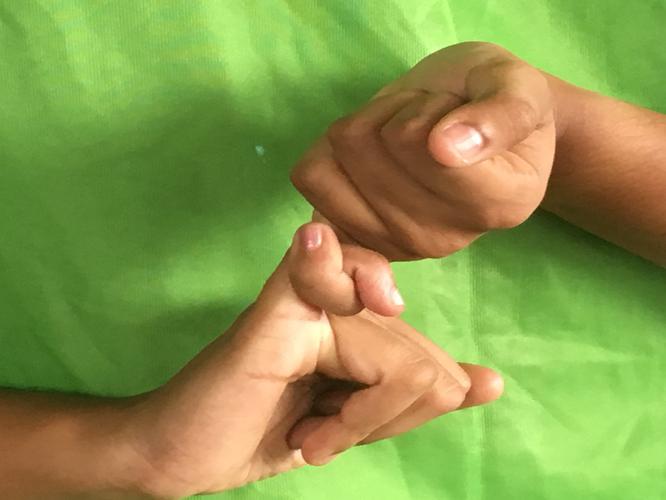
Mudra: Kilaka
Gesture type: double_hand